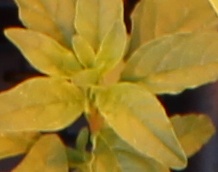
Label: Waterhemp